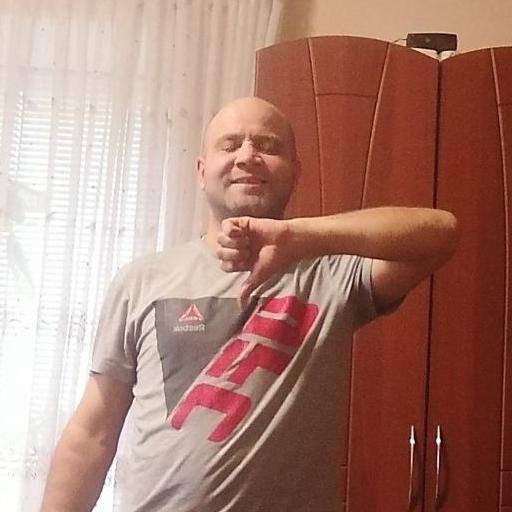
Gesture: dislike